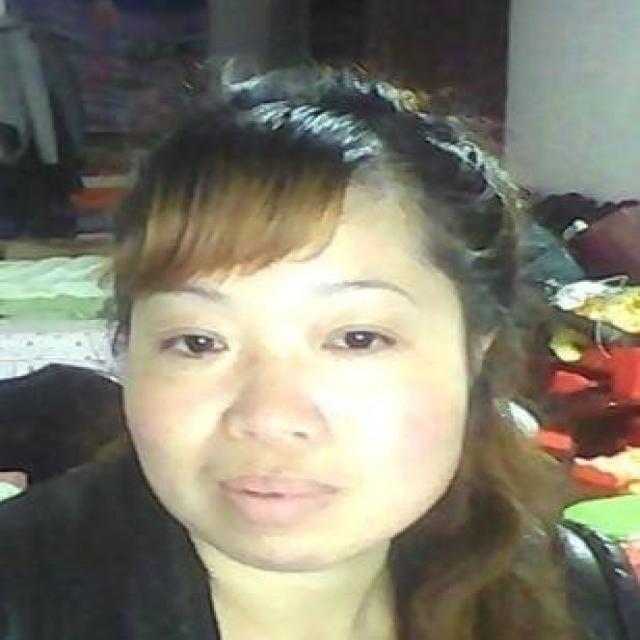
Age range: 21-44